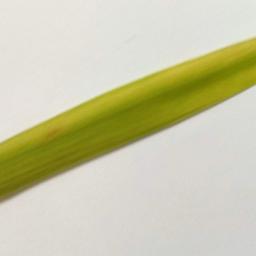
Label: Rice___Brown_Spot